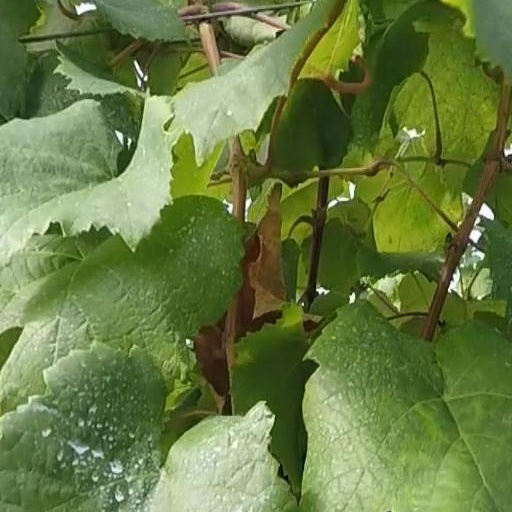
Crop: grape